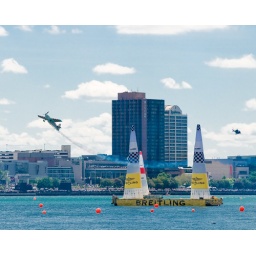
The video guys in the hellicopter had some impressive flying skills -- equal to the pilots that were flying the race.